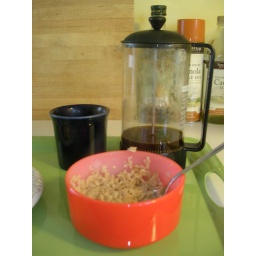
i found these awesome orange bowls at goodwill in charlotte!